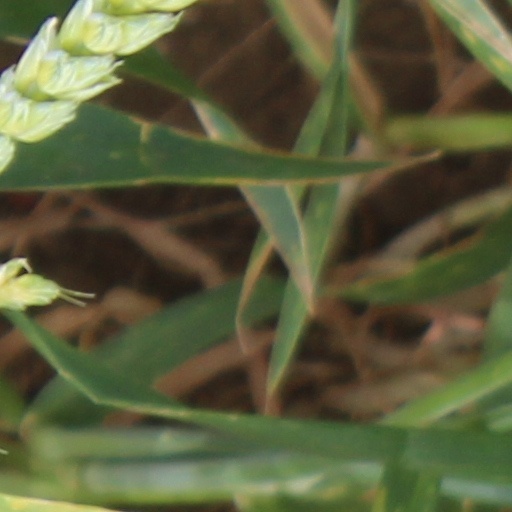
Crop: wheat